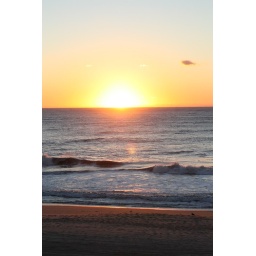
As the sun rose higher in the sky, the water and sand took on their orange hue.